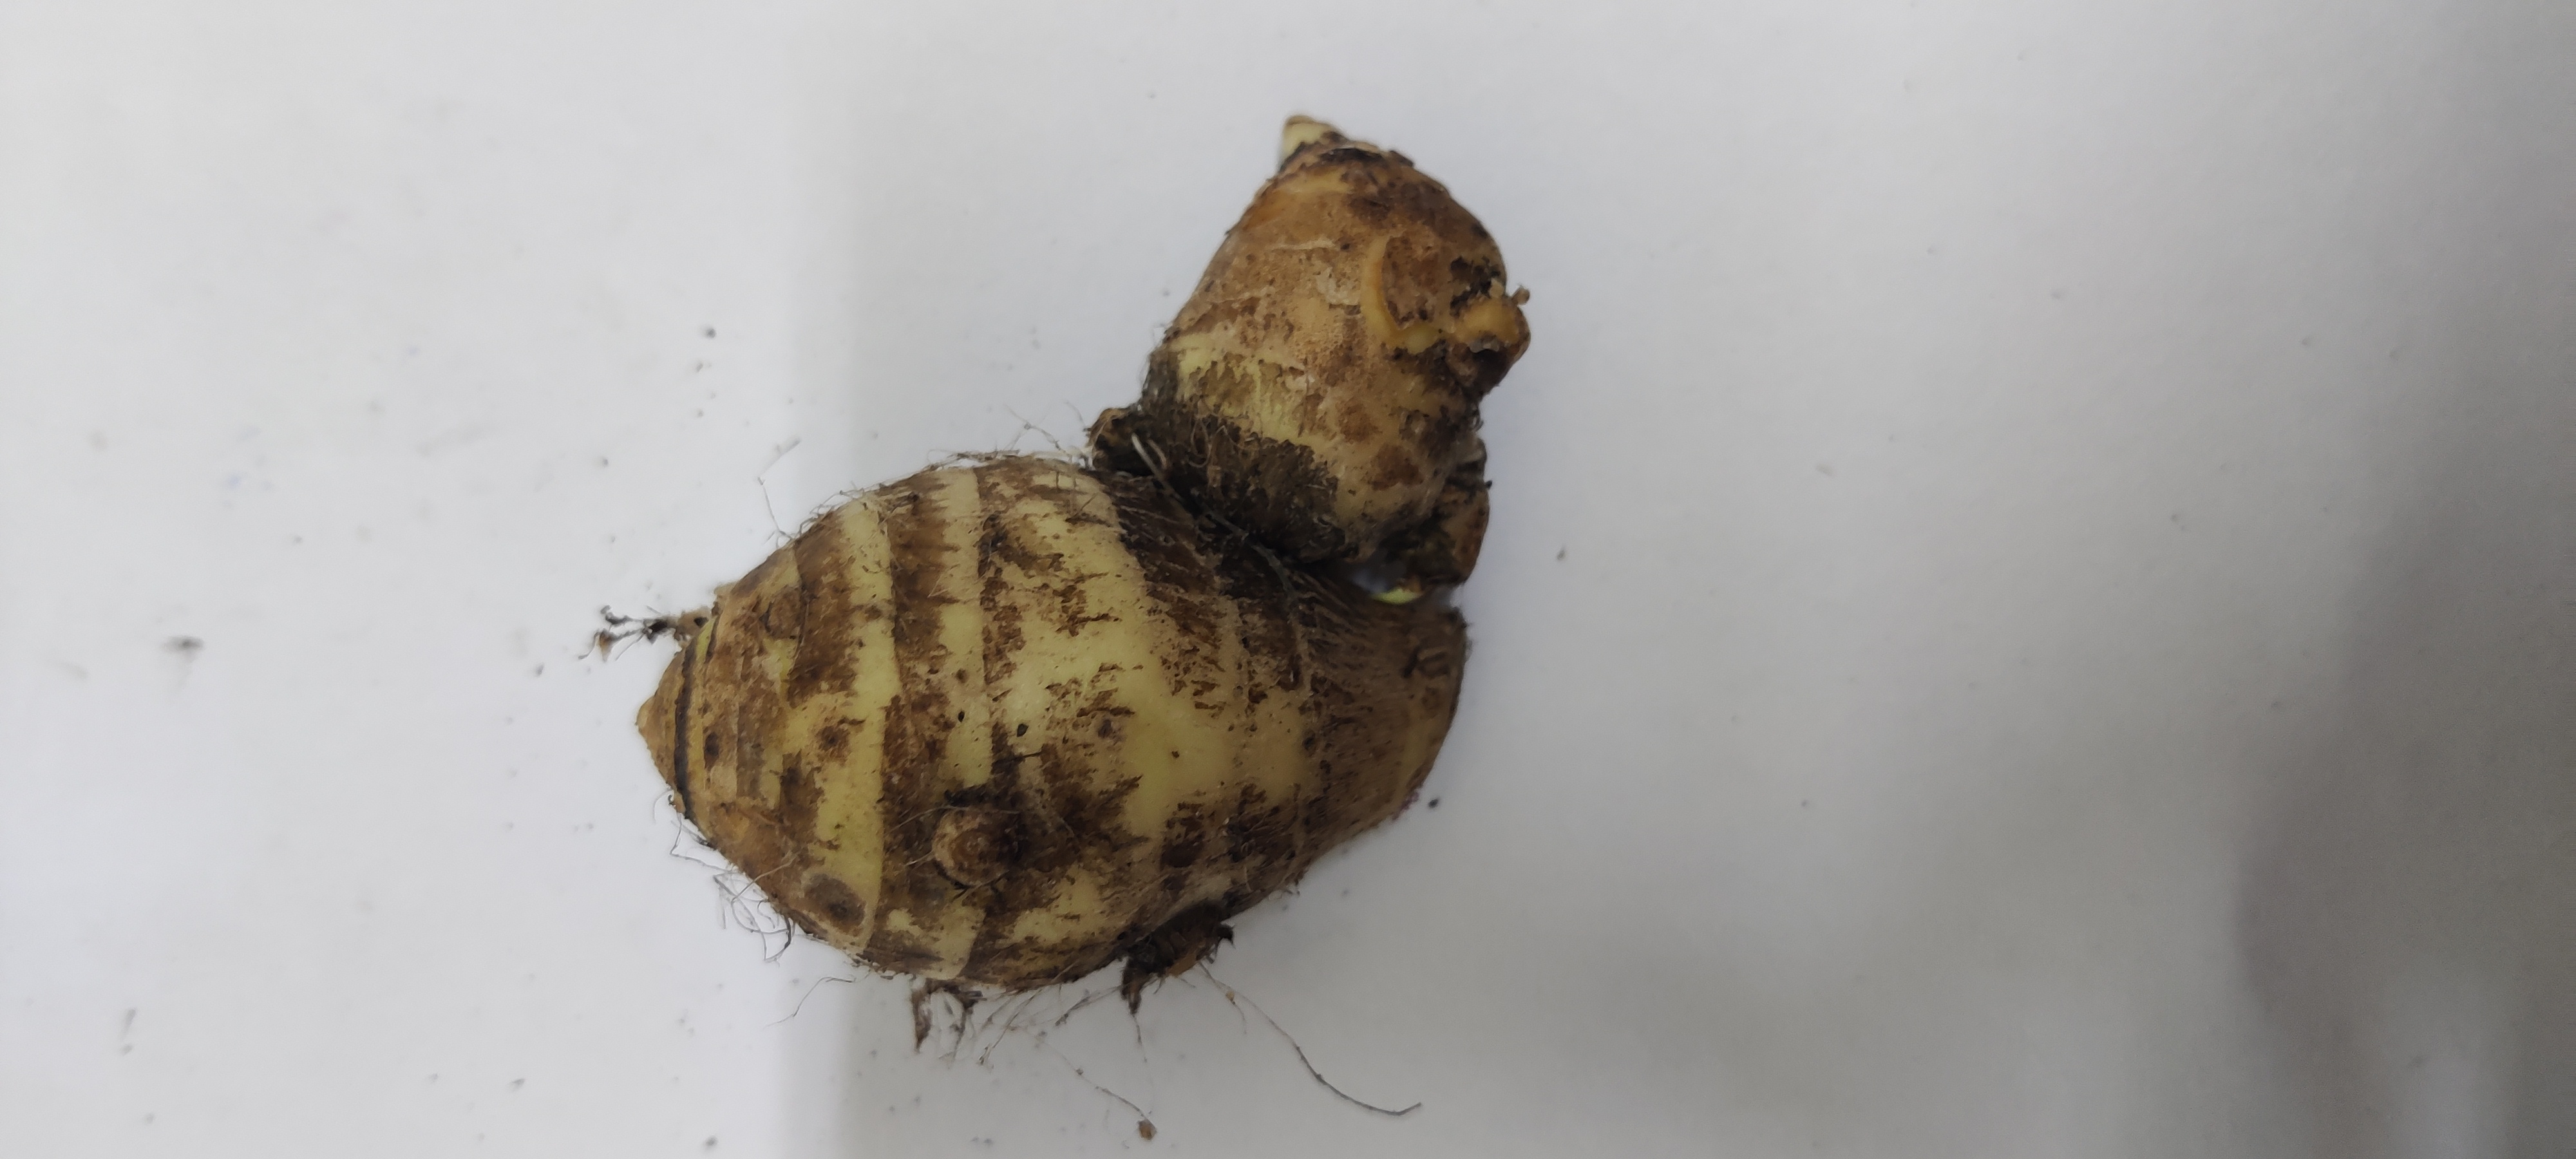
Crop: Taro root
Condition: Fresh